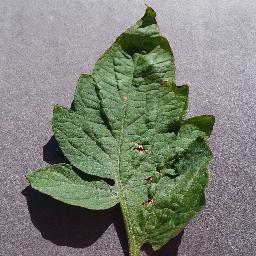
Label: Tomato___Target_Spot